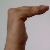
The image shows a hand gesture representing a space in Indian Sign Language.